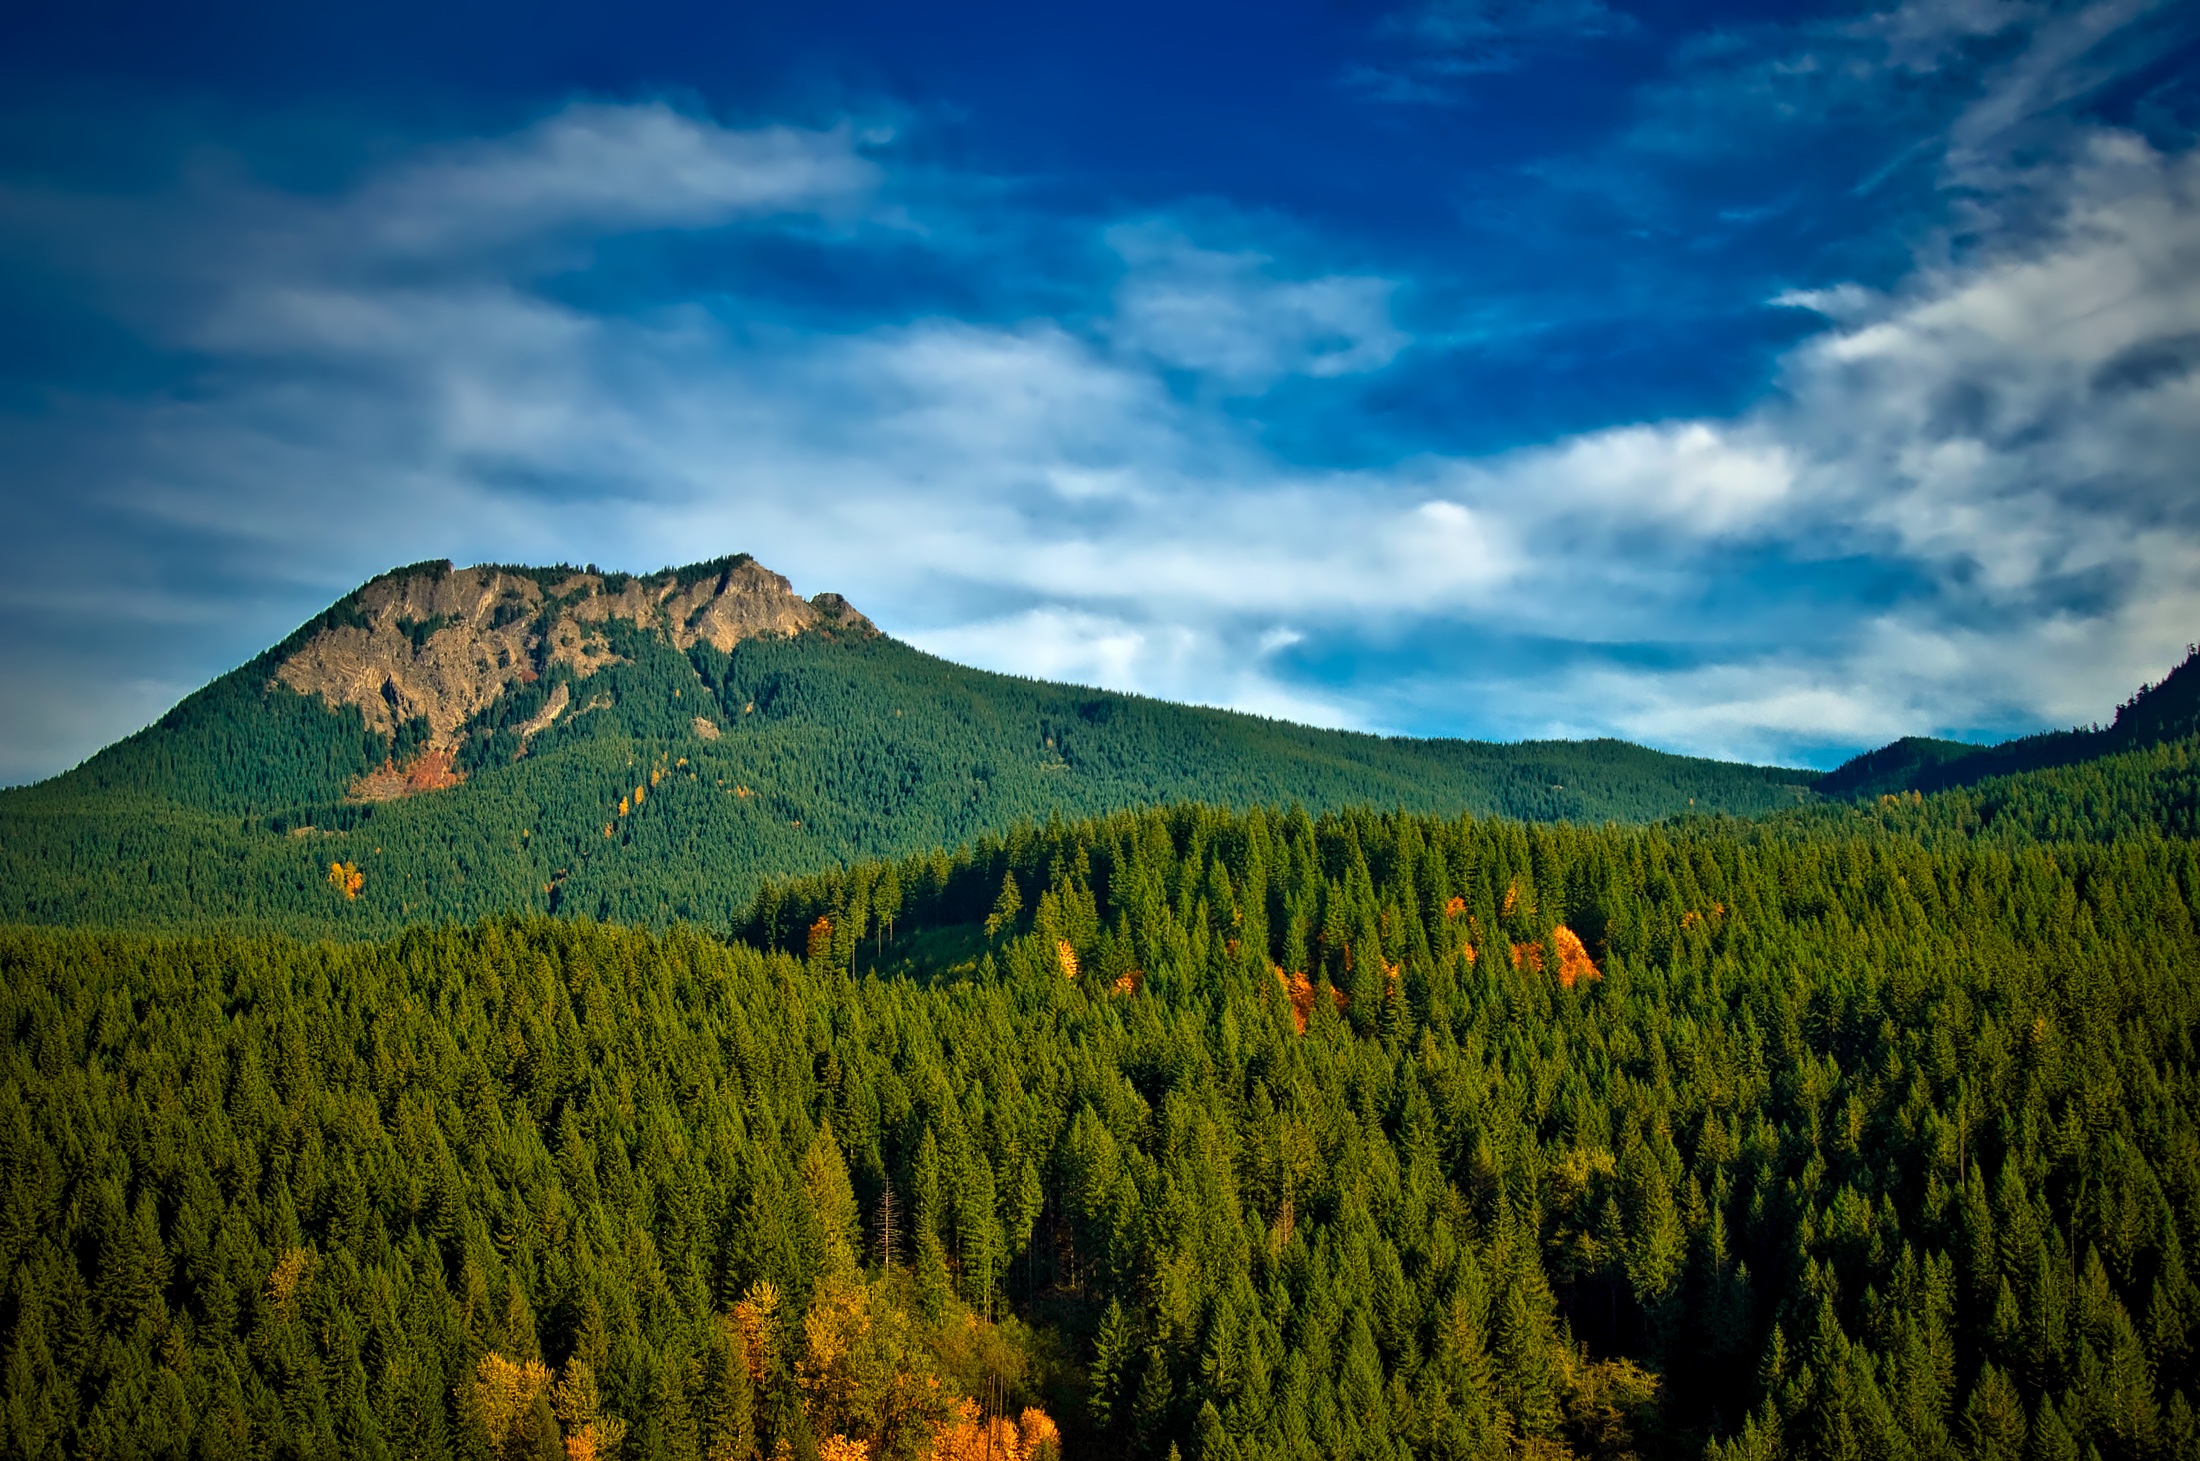
landscape, tree, nature, forest, wilderness, mountain, cloud, sky, meadow, morning, hill, mountain range, country, scenic, autumn, ridge, washington, trees, woods, hills, hdr, clouds, mountains, grassland, plateau, fell, habitat, ecosystem, landform, natural environment, geographical feature, woody plant, mountainous landforms, pinchot national forest